Carel Eiting

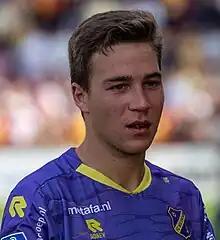

Carel Willem Hendrik Eiting (born 11 February 1998) is a Dutch professional footballer who plays as a midfielder for club Sparta Rotterdam on loan from Twente.